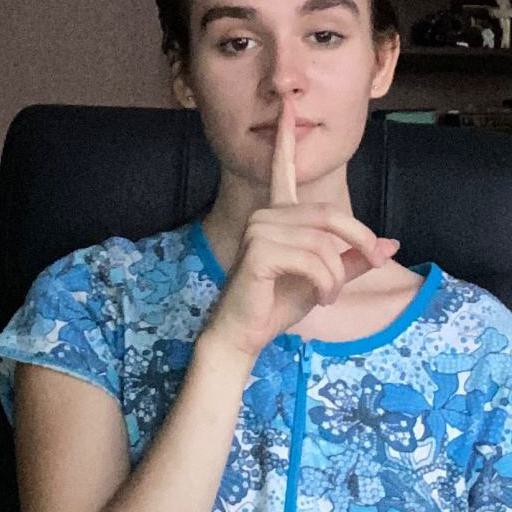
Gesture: mute